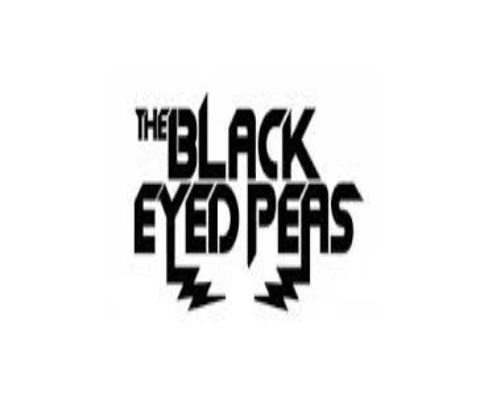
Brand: Black-eyed Pea
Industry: Clothes